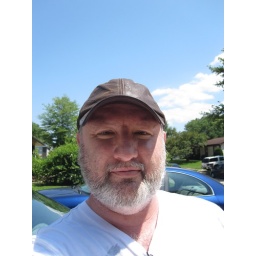
Taken out in the Saturday heat with clear blue skies behind me.